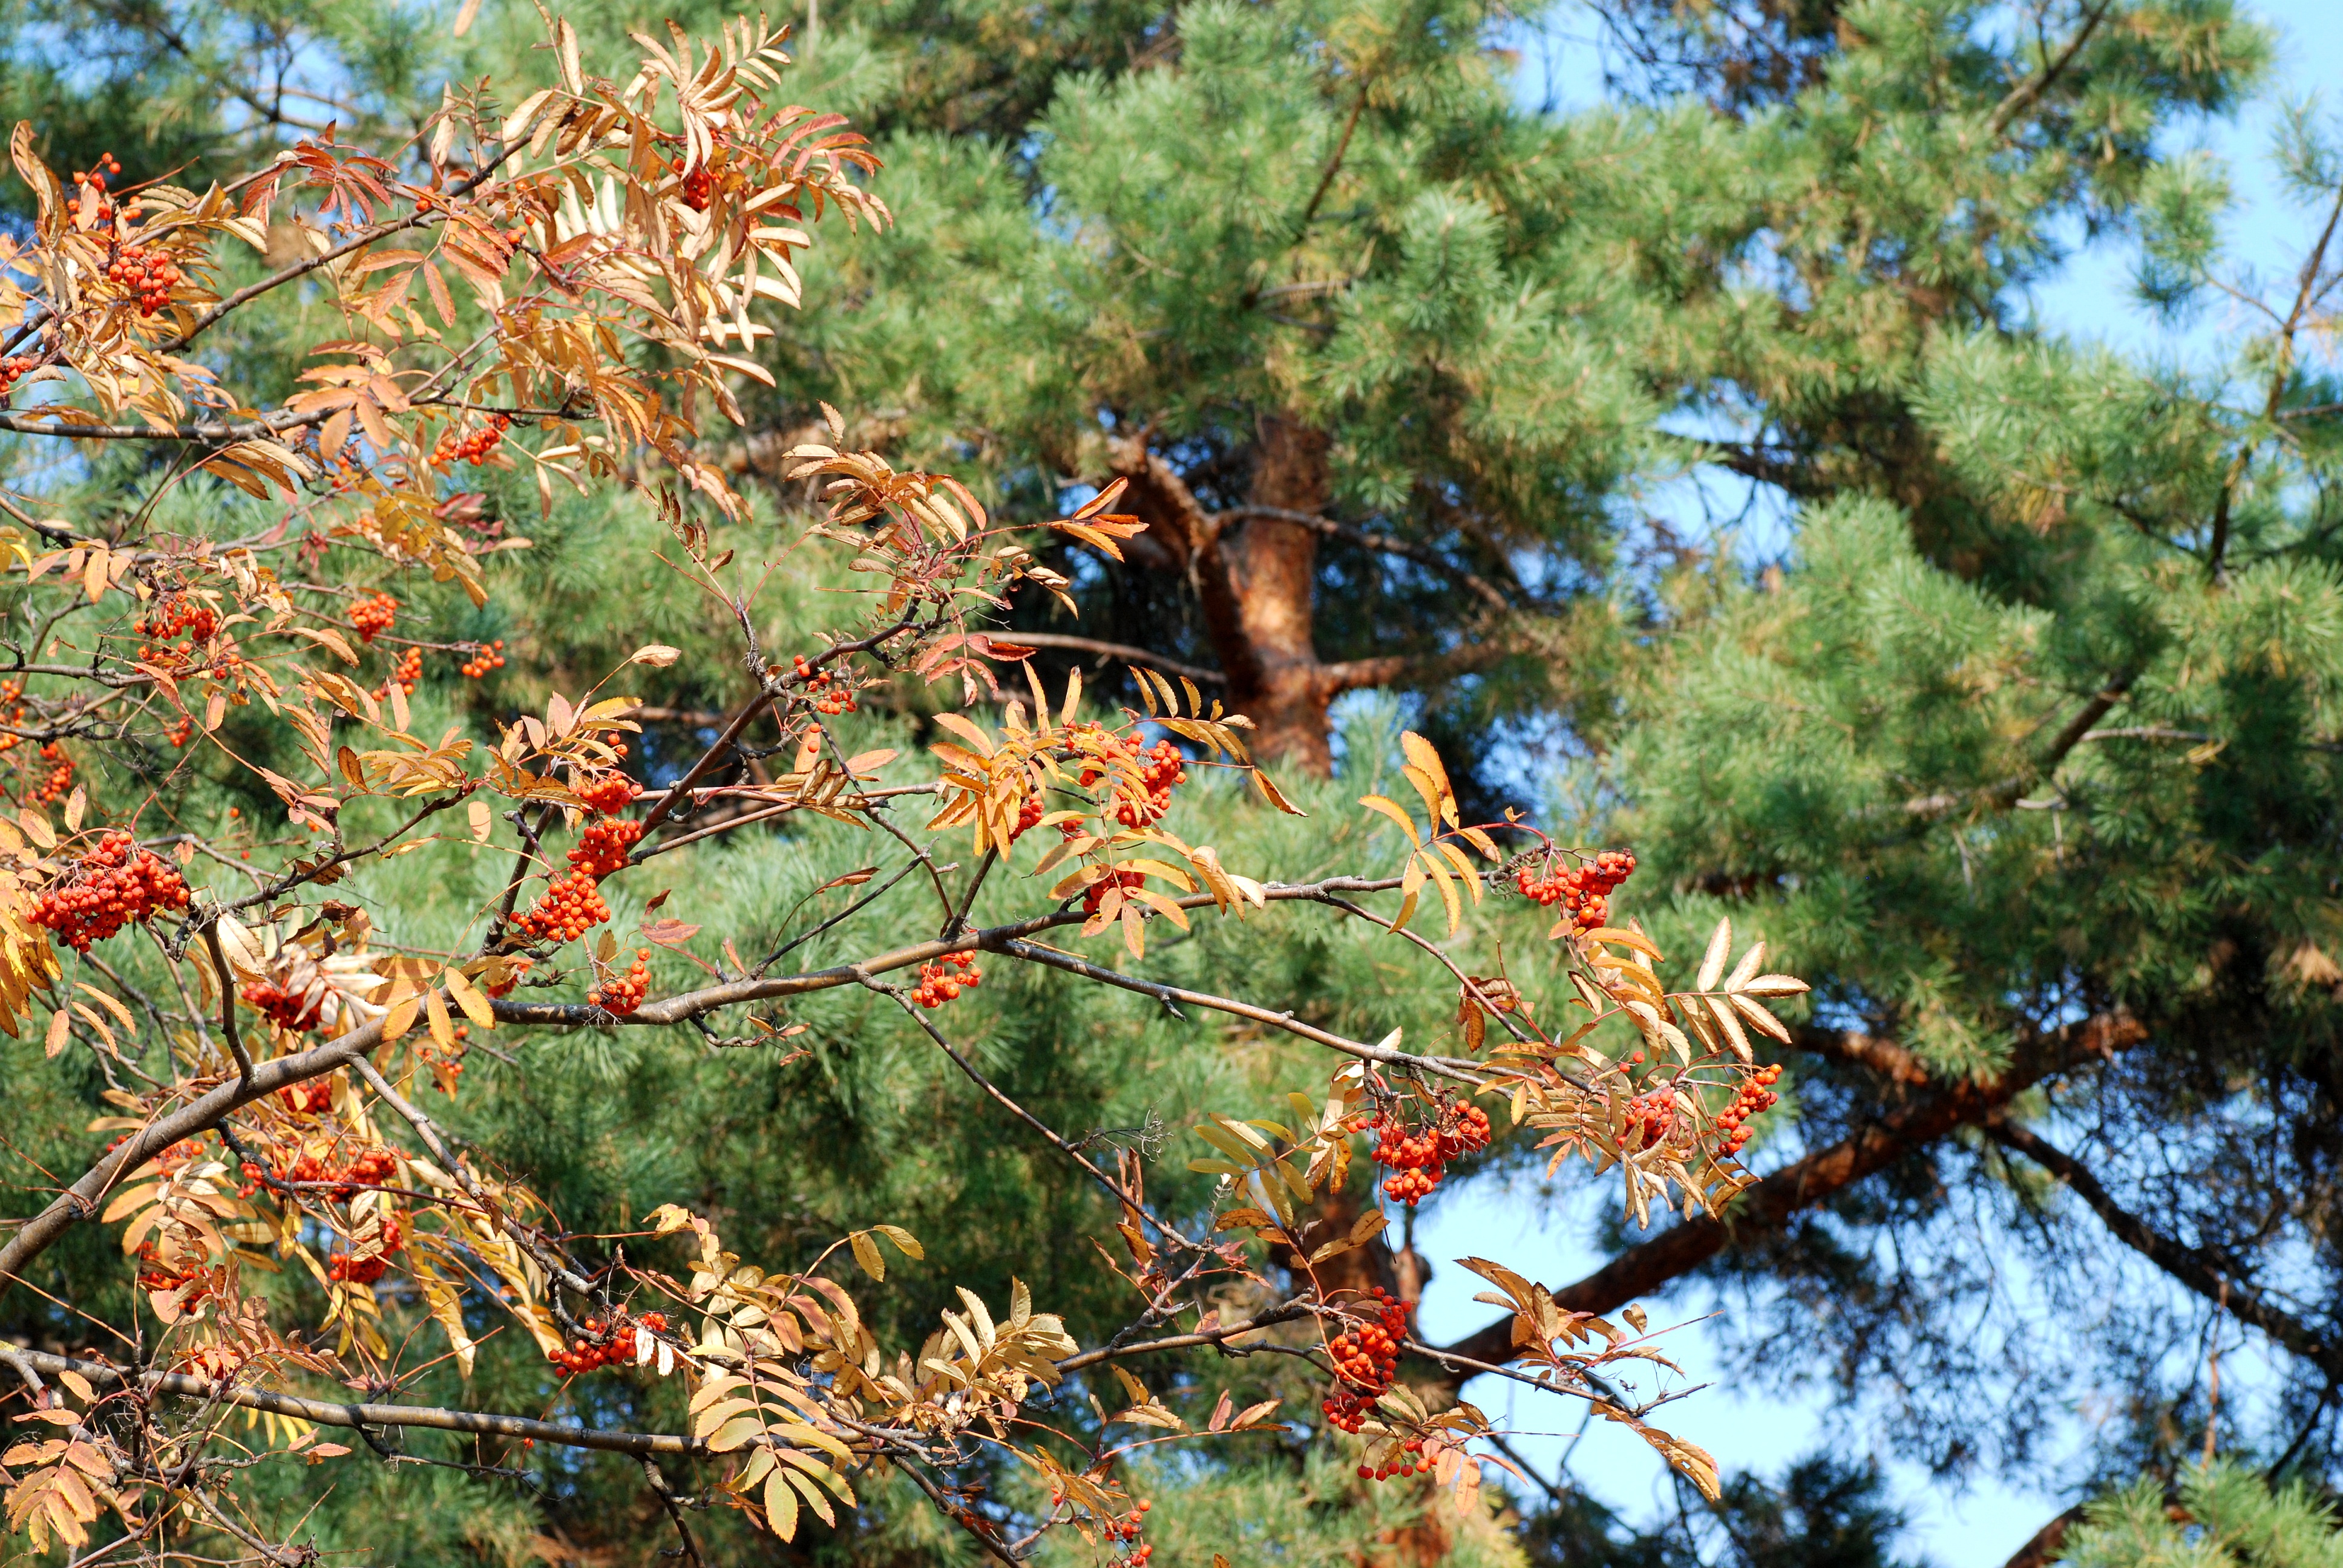
tree, branch, bird, plant, leaf, flower, wildlife, autumn, park, nikon, flora, season, fauna, shrub, 50, tamron, moscow, russia, d80, moskau, nikond80, moscou, woody plant, perching bird